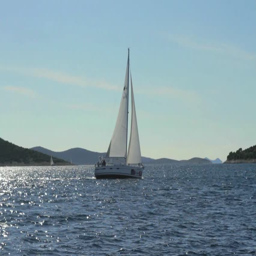
the yacht sails along sea against the backdrop of the islands .